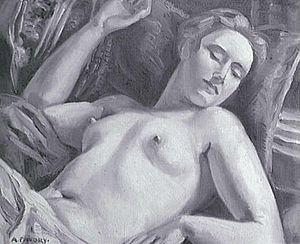
André Favory, né le 29 mars 1889 à Paris 10ᵉ, ville où il est mort le 5 février 1937, est un peintre et illustrateur français.